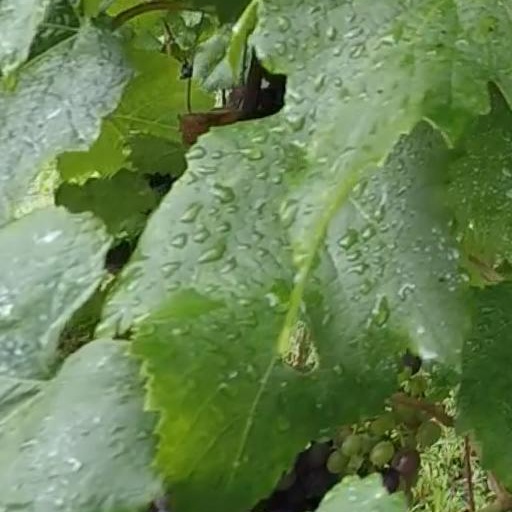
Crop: grape